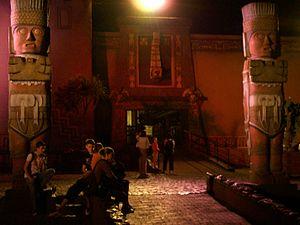
L'entrée de Piraña de nuit